Valdivia Expedition

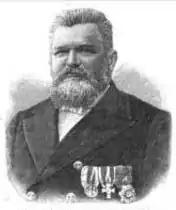
Adalbert Krech 1898

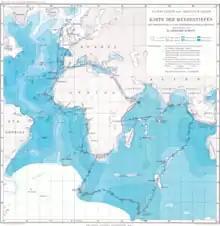
Map of the route taken by the Valdivia Expedition

The "Valdivia" set sail from Hamburg on 1 August 1898 and made its first call into the harbour of Granton, Edinburgh, where the scientists visited the offices of "The Challenger" Expedition Commission and were entertained by Sir John Murray. The expedition then sailed north, entering the Atlantic between the Faroe Islands and the Shetland Islands and then turning south towards the Canary Islands and the west coast of Africa, reaching Cape Town on 26 August. They then explored a major part of the Indian Ocean and the Antarctic Ocean, covering a total of 32,000 nautical miles.